Kiftsgate Court Gardens

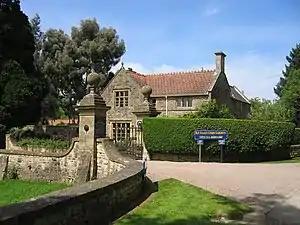
Entrance to Kiftsgate Court House and Gardens

Kiftsgate Court Gardens is situated above the village of Mickleton in the county of Gloucestershire, England, in the far north of the county close to the county border with both Worcestershire and Warwickshire.